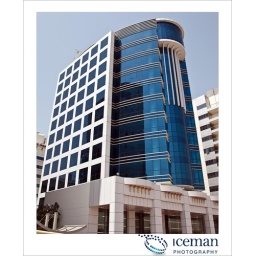
Another tower building in Dubai